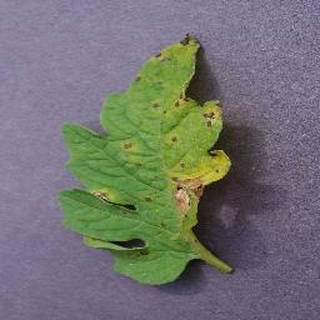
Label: tomato_septoria_leaf_spot